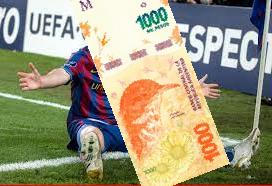
Denominación: 1000